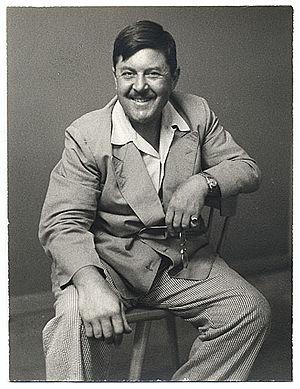
Philip Howard Francis Dixon Evergood est un peintre américain qui voulait mettre sa peinture au service de son engagement social. Il a ainsi forgé un style très personnel et difficile à classer parmi les courants du XXᵉ siècle.